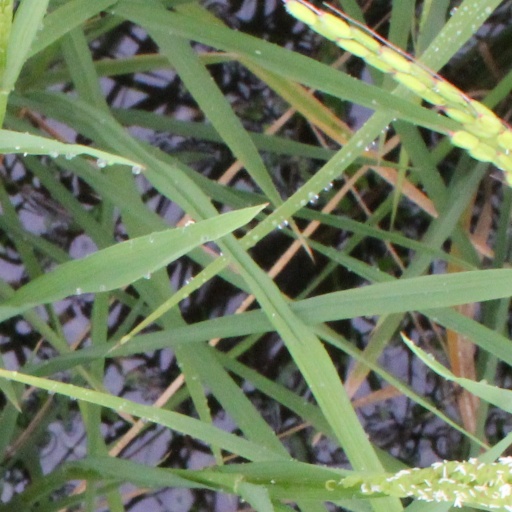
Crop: rice